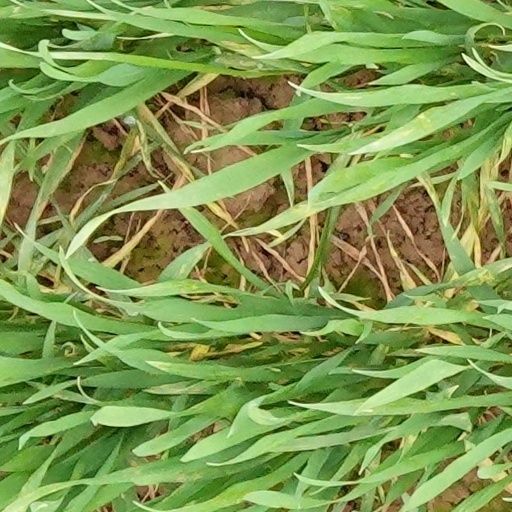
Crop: wheat